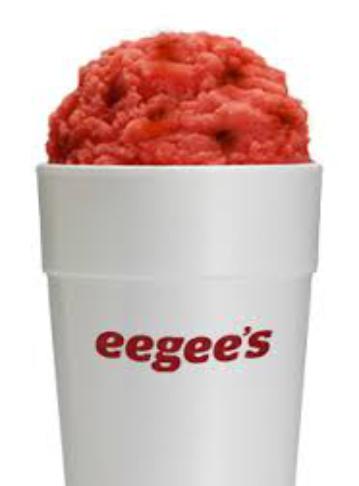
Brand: Eegee's
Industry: Food